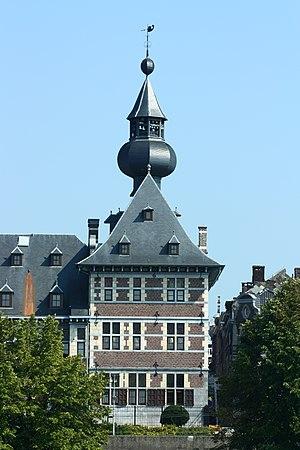
L'hôtel de ville de Visé, dans la province de Liège, en Belgique. Monument classé n°62108-CLT-0001-01. This is a photo of a monument in Wallonia, number: 62108-CLT-0001-01